Ramón Carretero

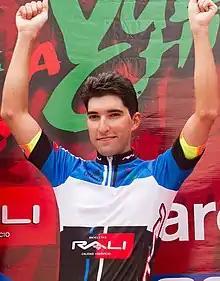
Carretero in 2014

Ramón Carretero Marciags (born 26 November 1990) is a Panamanian racing cyclist, who is currently suspended from the sport due to an anti-doping violation. He raced in the 2014 Giro d'Italia, but withdrew after not finishing stage 7.